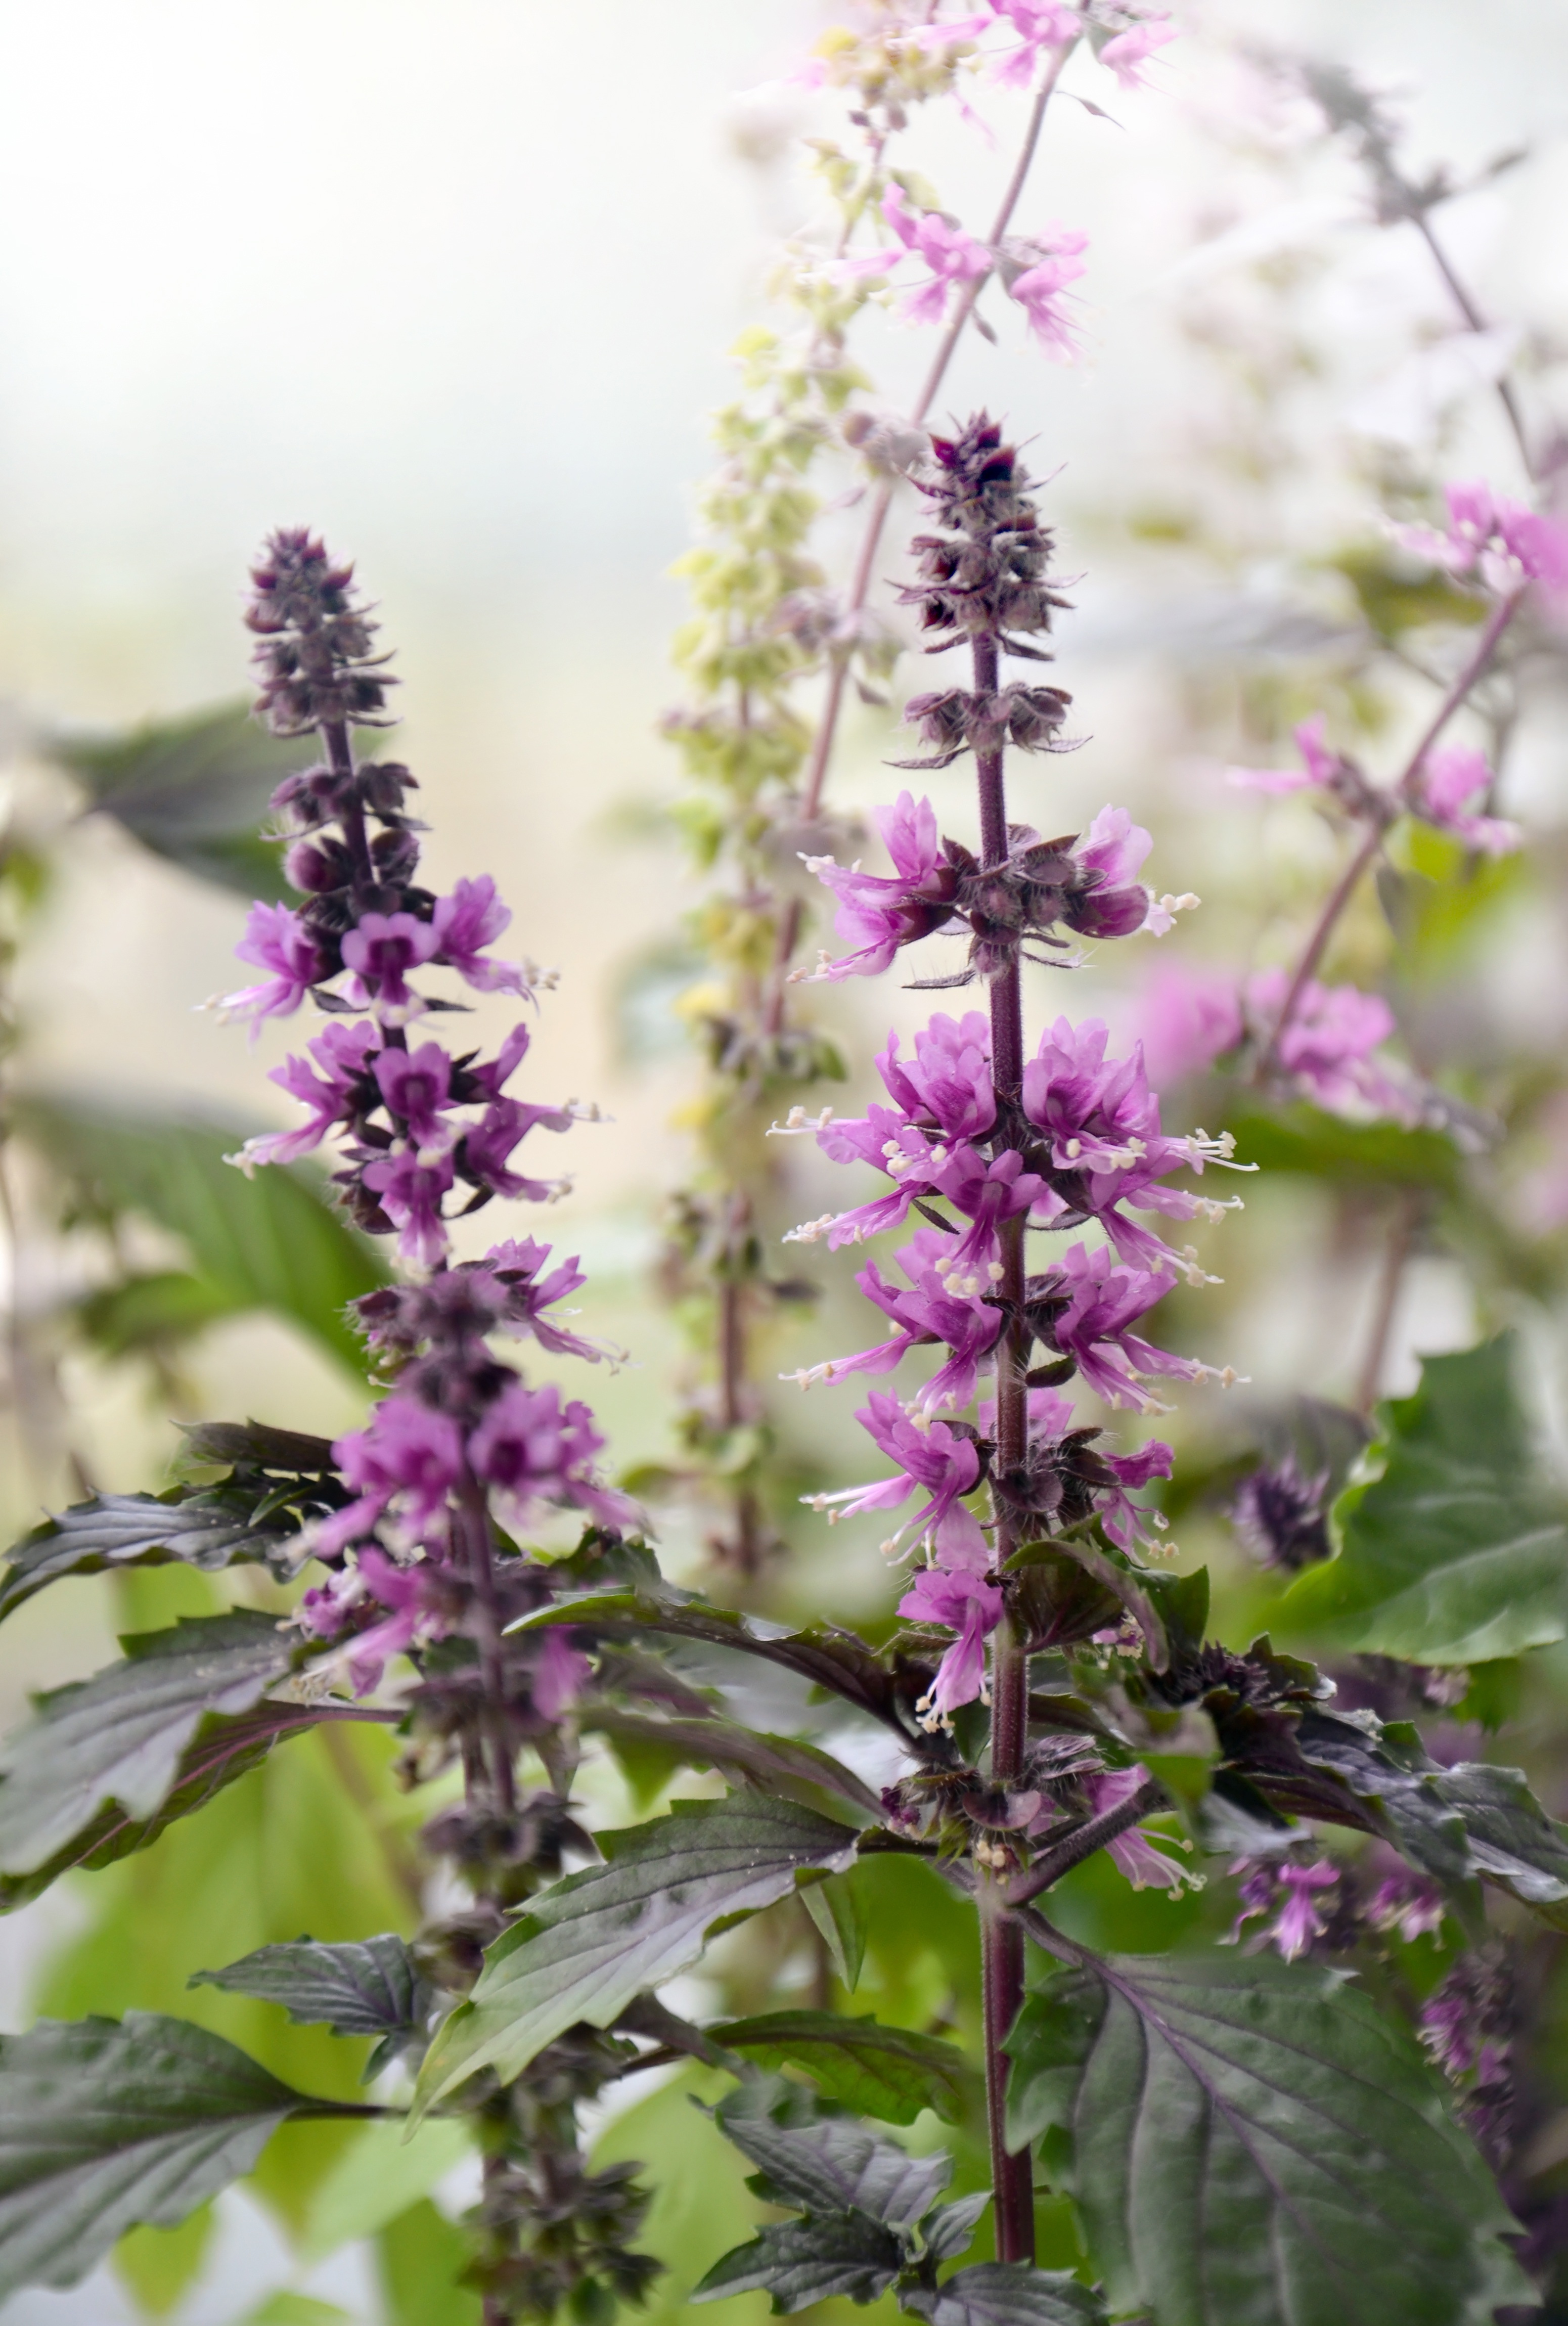
natural, flower, plant, purple, terrestrial plant, violet, flowering plant, annual plant, petal, lavender, herbaceous plant, purple loosestrife, subshrub, groundcover, herb, broomrape, digitalis, wildflower, plant stem, magenta, shrub, buddleia, lavandula dentata, perennial plant, lobelia, sage